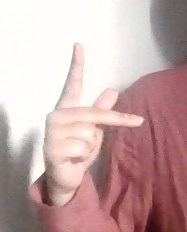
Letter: dha